Betawi cuisine

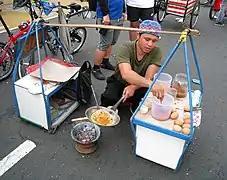
"Kerak telor" vendor selling spicy coconut omelette, a popular delicacy during Jakarta Fair.

The Betawi cuisine developed and evolved with influences from various cuisine traditions brought by waves of newcomers to the port-city on the north coast of Western Java. From the small port of Sunda Kalapa, it grew into an active hub of international trade, primarily involving Indonesian, Chinese, Indian and Arab traders. By early 16th century, drawn by the spice trade, the Portuguese were the first Europeans to arrive, followed by the Dutch later in the same century. During colonial VOC era, foreign communities were kept in enclaves under Dutch colonial rule, as the result the culinary concentration grew in each area: Tanah Abang for Arab cuisine, the Glodok and Kuningan area for Chinese food and Tugu in North Jakarta for Portuguese.